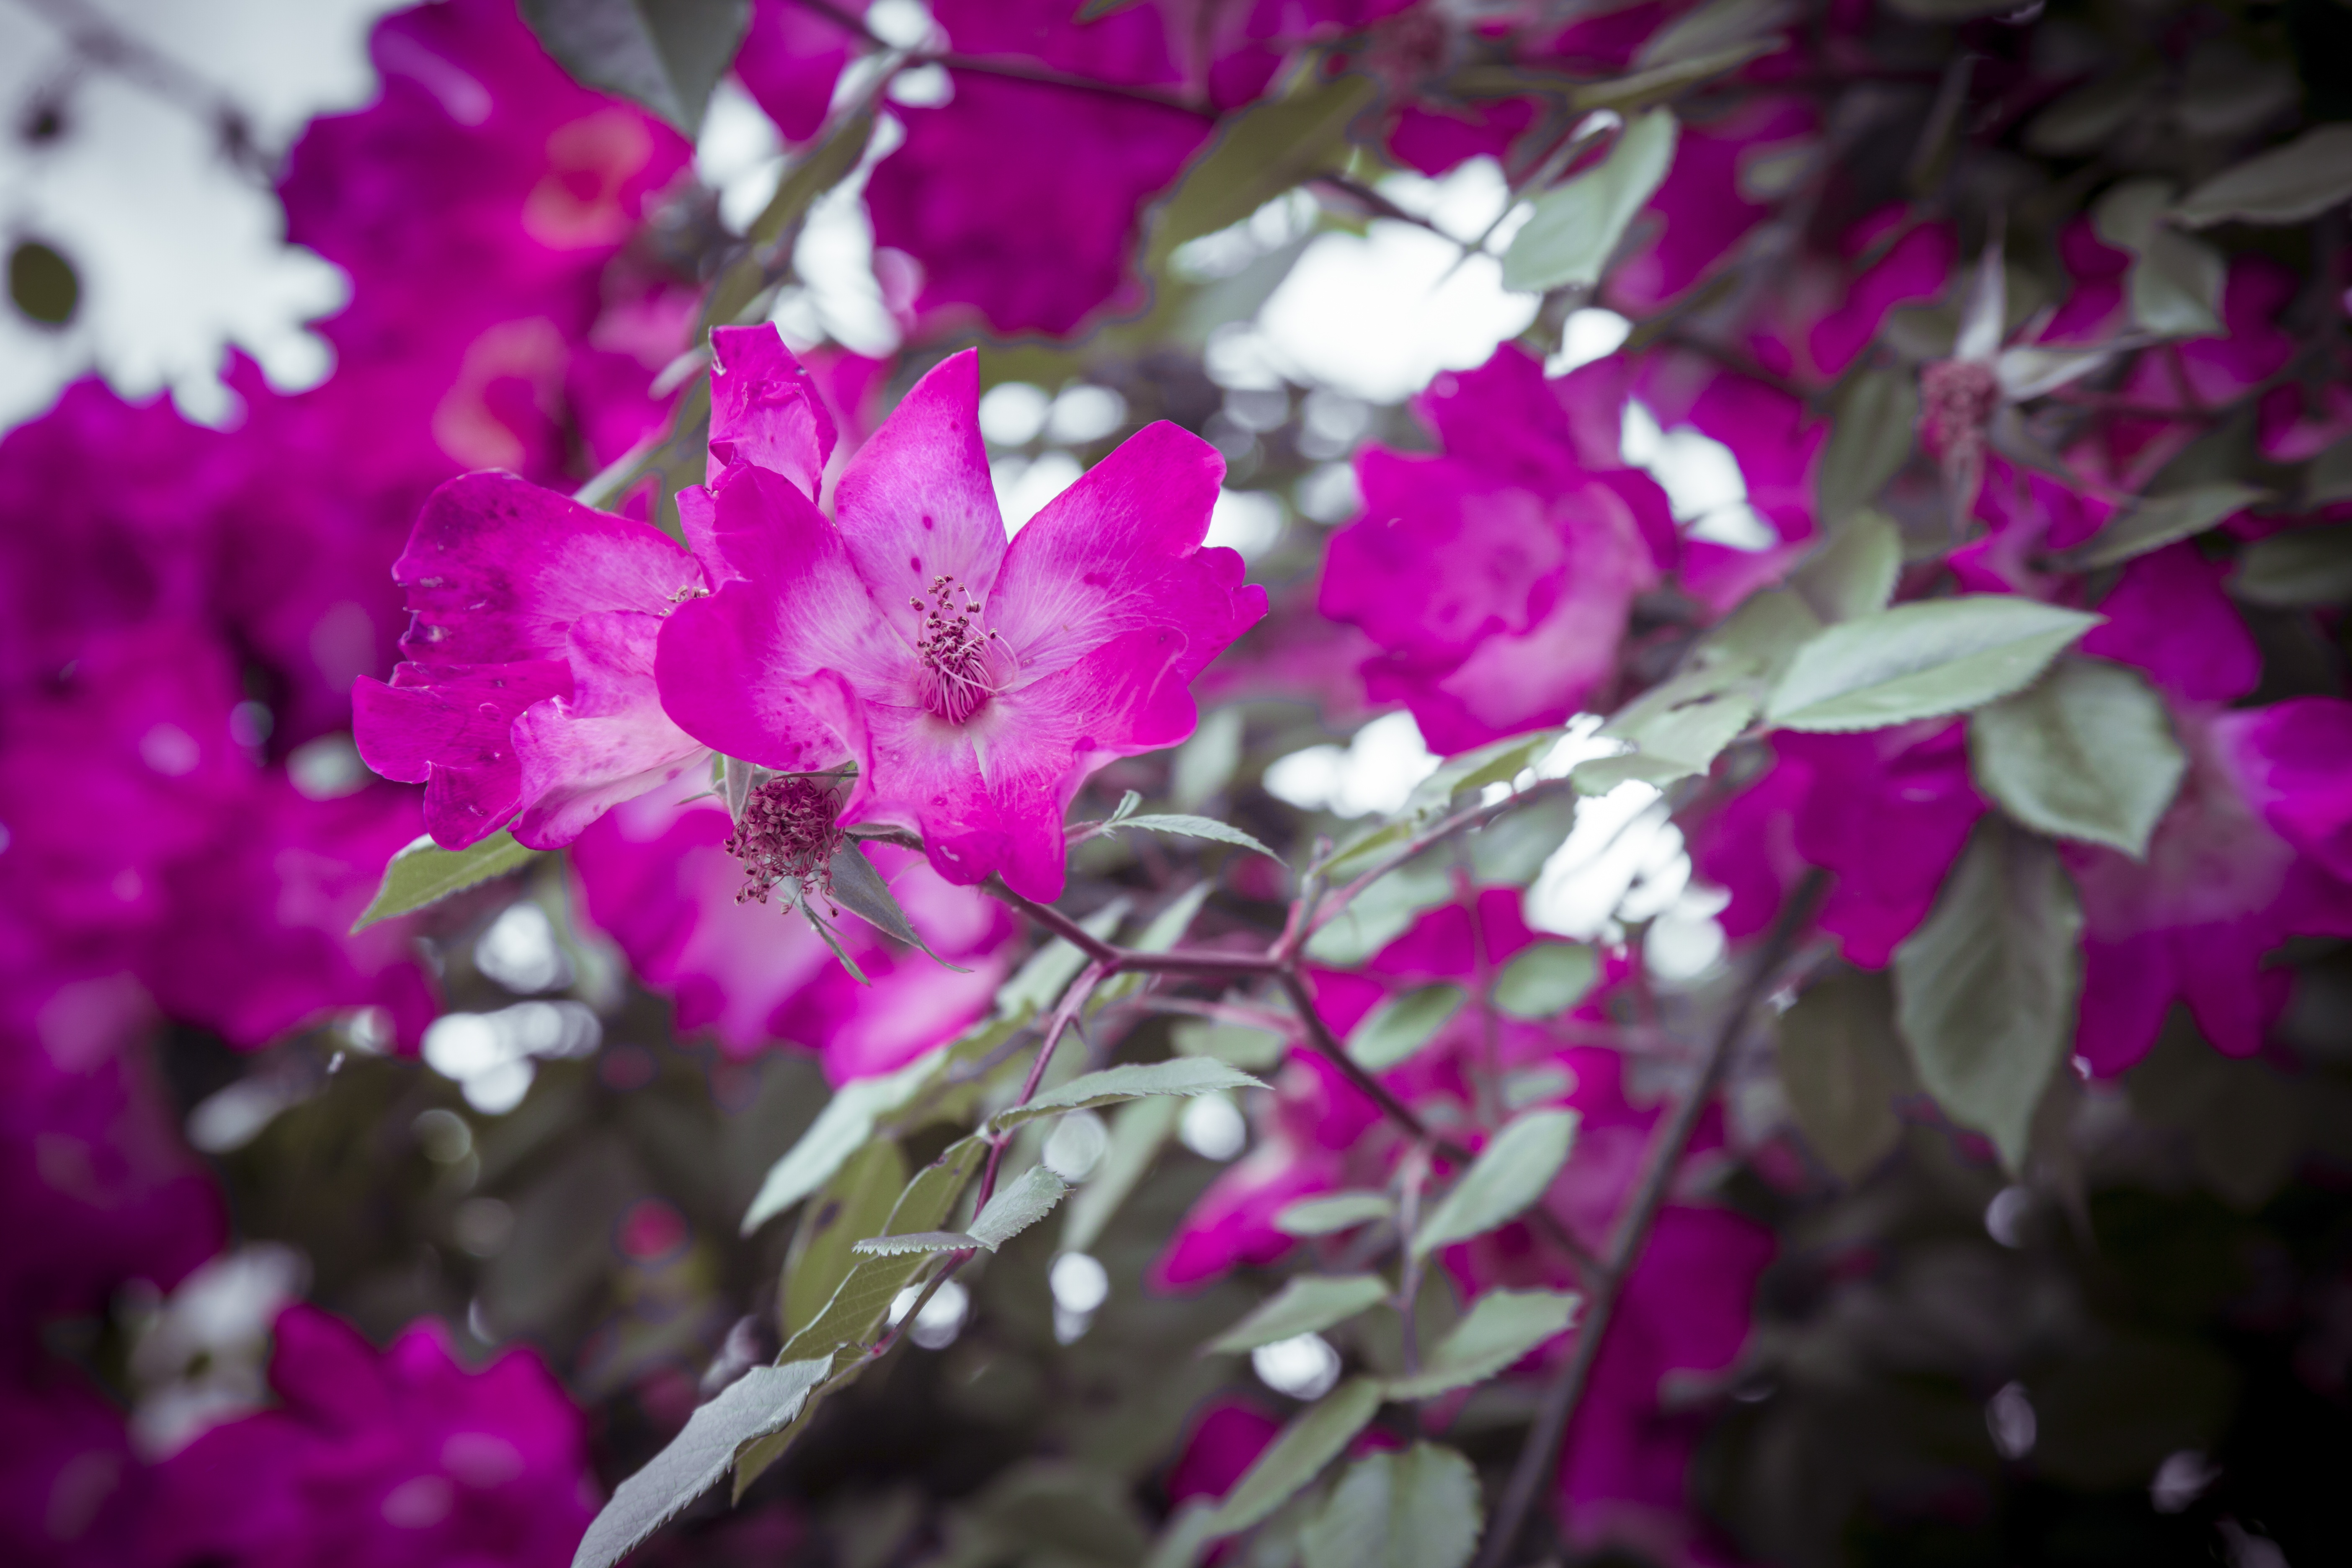
nature, branch, blossom, plant, leaf, flower, purple, petal, botany, pink, flora, wildflower, flowers, shrub, beauty, beautiful, magenta, macro photography, flowering plant, annual plant, land plant